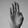
ASL letter: B